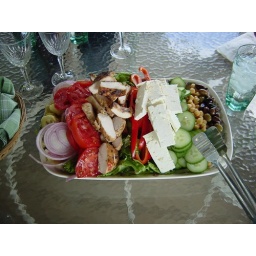
Our last meal with Marilynn was in the gazebo with a bottle of white wine.